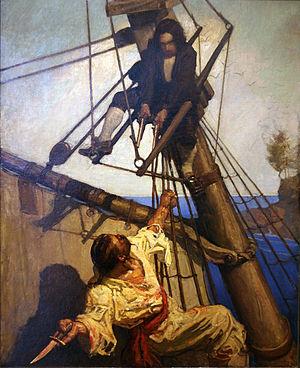
N. C. Wyeth, né le 22 octobre 1882 et mort le 19 octobre 1945, est un artiste et illustrateur américain. Élève de l'artiste Howard Pyle, il devint l'un des principaux illustrateurs américains de son époque.
Israel Hands est un pirate britannique du XVIIIᵉ siècle, aussi connu sous le nom de Basilica Hands. Hands est surtout connu comme le commandant en second d'Edward Teach, mieux connu comme Barbe Noire.